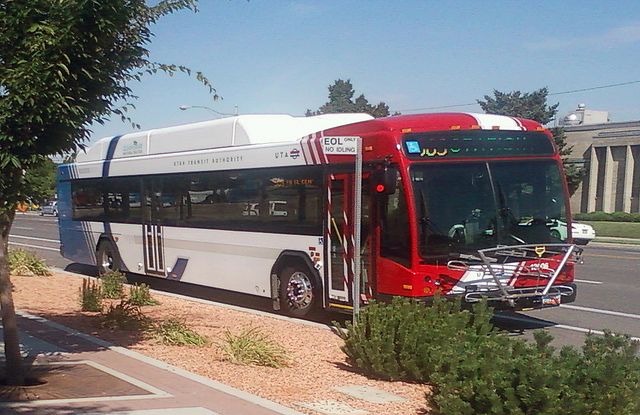
A bus on a city street waiting for passengers.

A passenger bus that has pulled up to the curb of a street.

a public transit bus on a city street with trees in the background

A large bus travelling down a paved road.